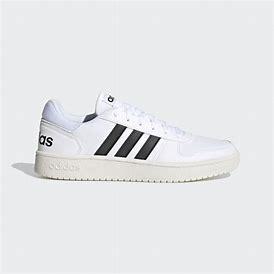
Brand: Adidas
Model: Hoops 2